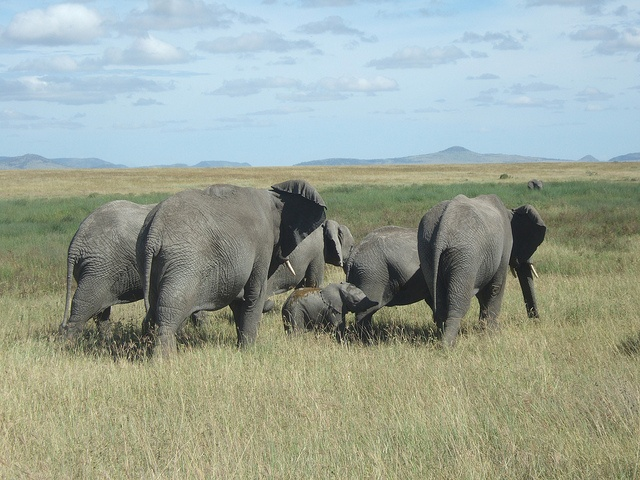
a herd of elephants walking out side together
a number of elephants walking together in a field
A herd of elephants in a grassy area with sky in the background.
several elephants are walking while surrounding a baby elephant
a herd of several grown elephants and one baby